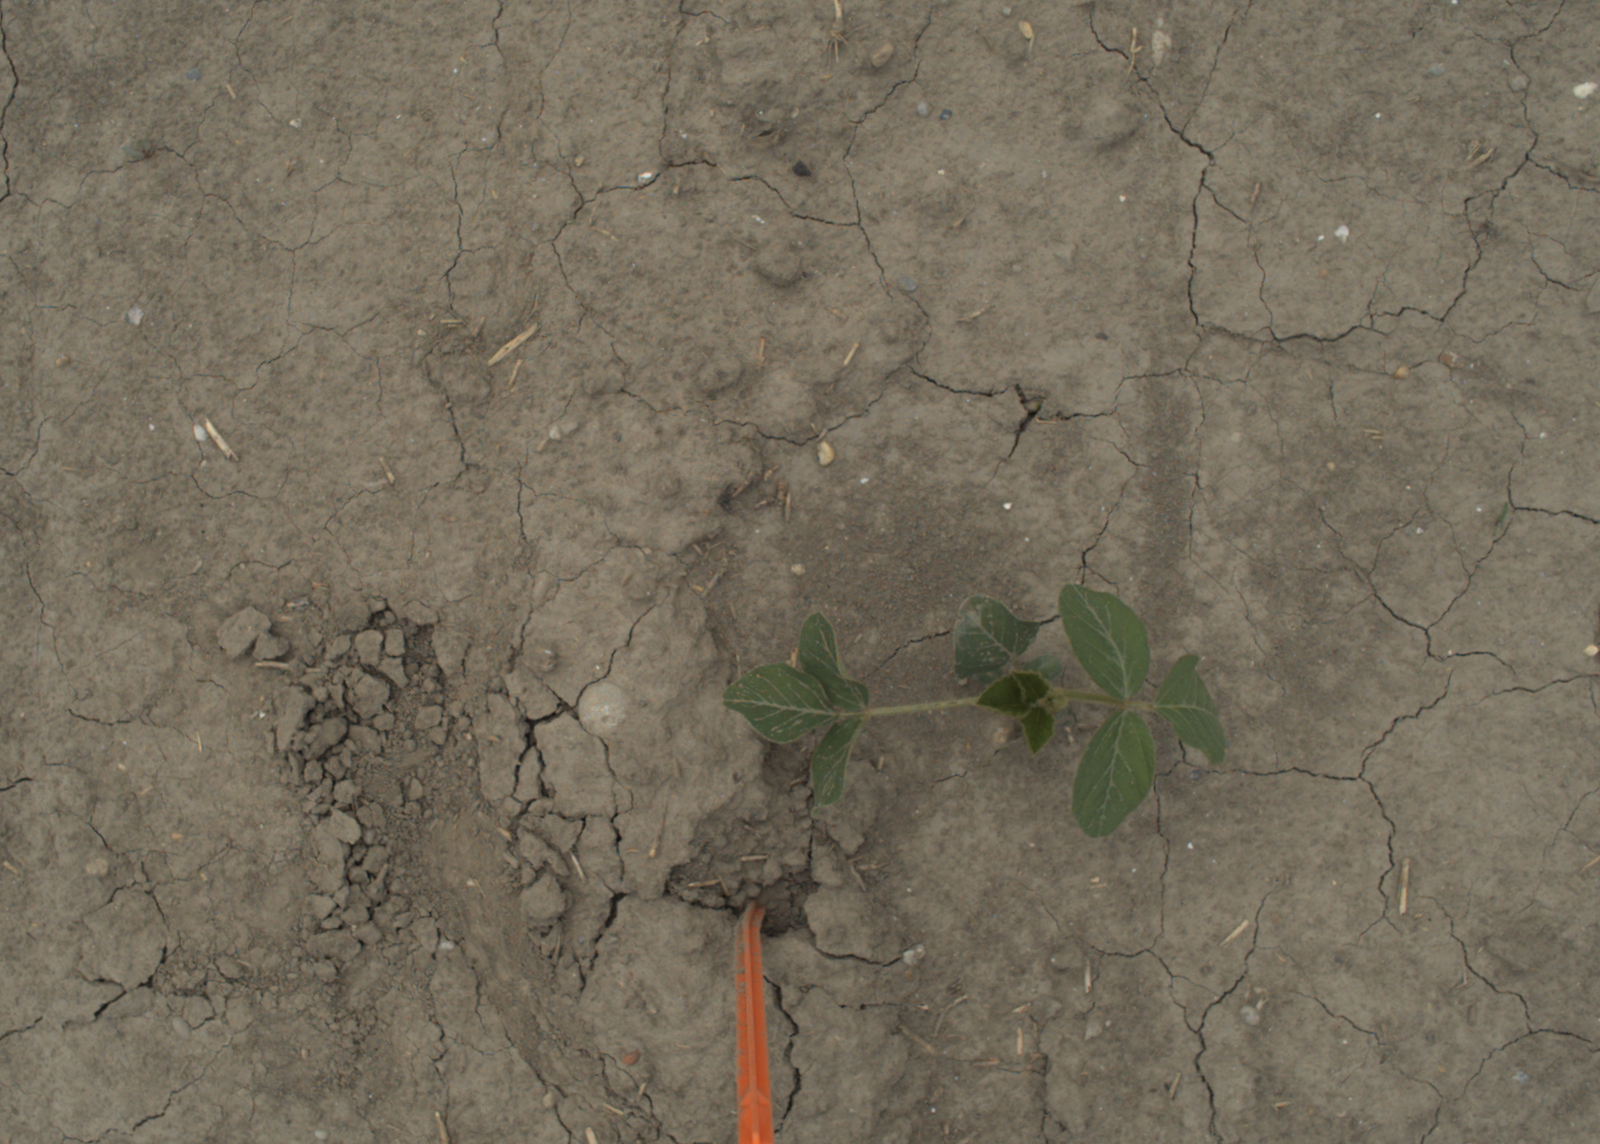
Capture date: 05.07.2021 13:10:36
Weather: cloudy
Wind: medium
Seeding date: 08.06.2021
Plant canopy height (mm): 961